Lyme Regis

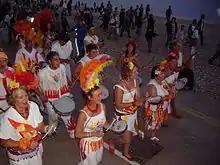
The samba band "Street Heat", in the twilight parade marking the end of the 2006 'Lyme Regis Carnival'

On 22 May 2022 a new Statue of Mary Anning was unveiled by Alice Roberts at the junction of Long Entry and Gun Cliff Walk. The statue was the result of a crowdfunded campaign ("Mary Anning Rocks") to commission and display a statue to the paleontologist Mary Anning in Lyme Regis.